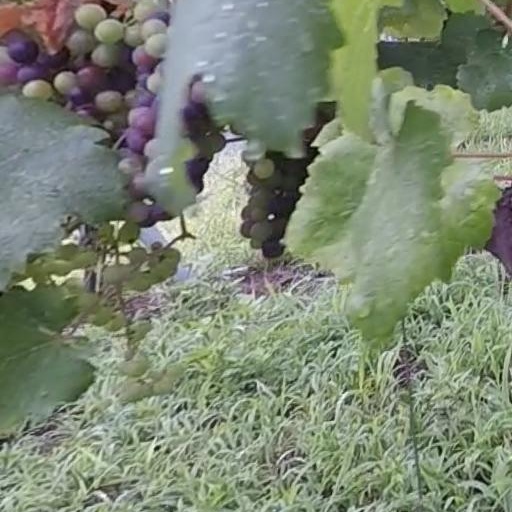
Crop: grape